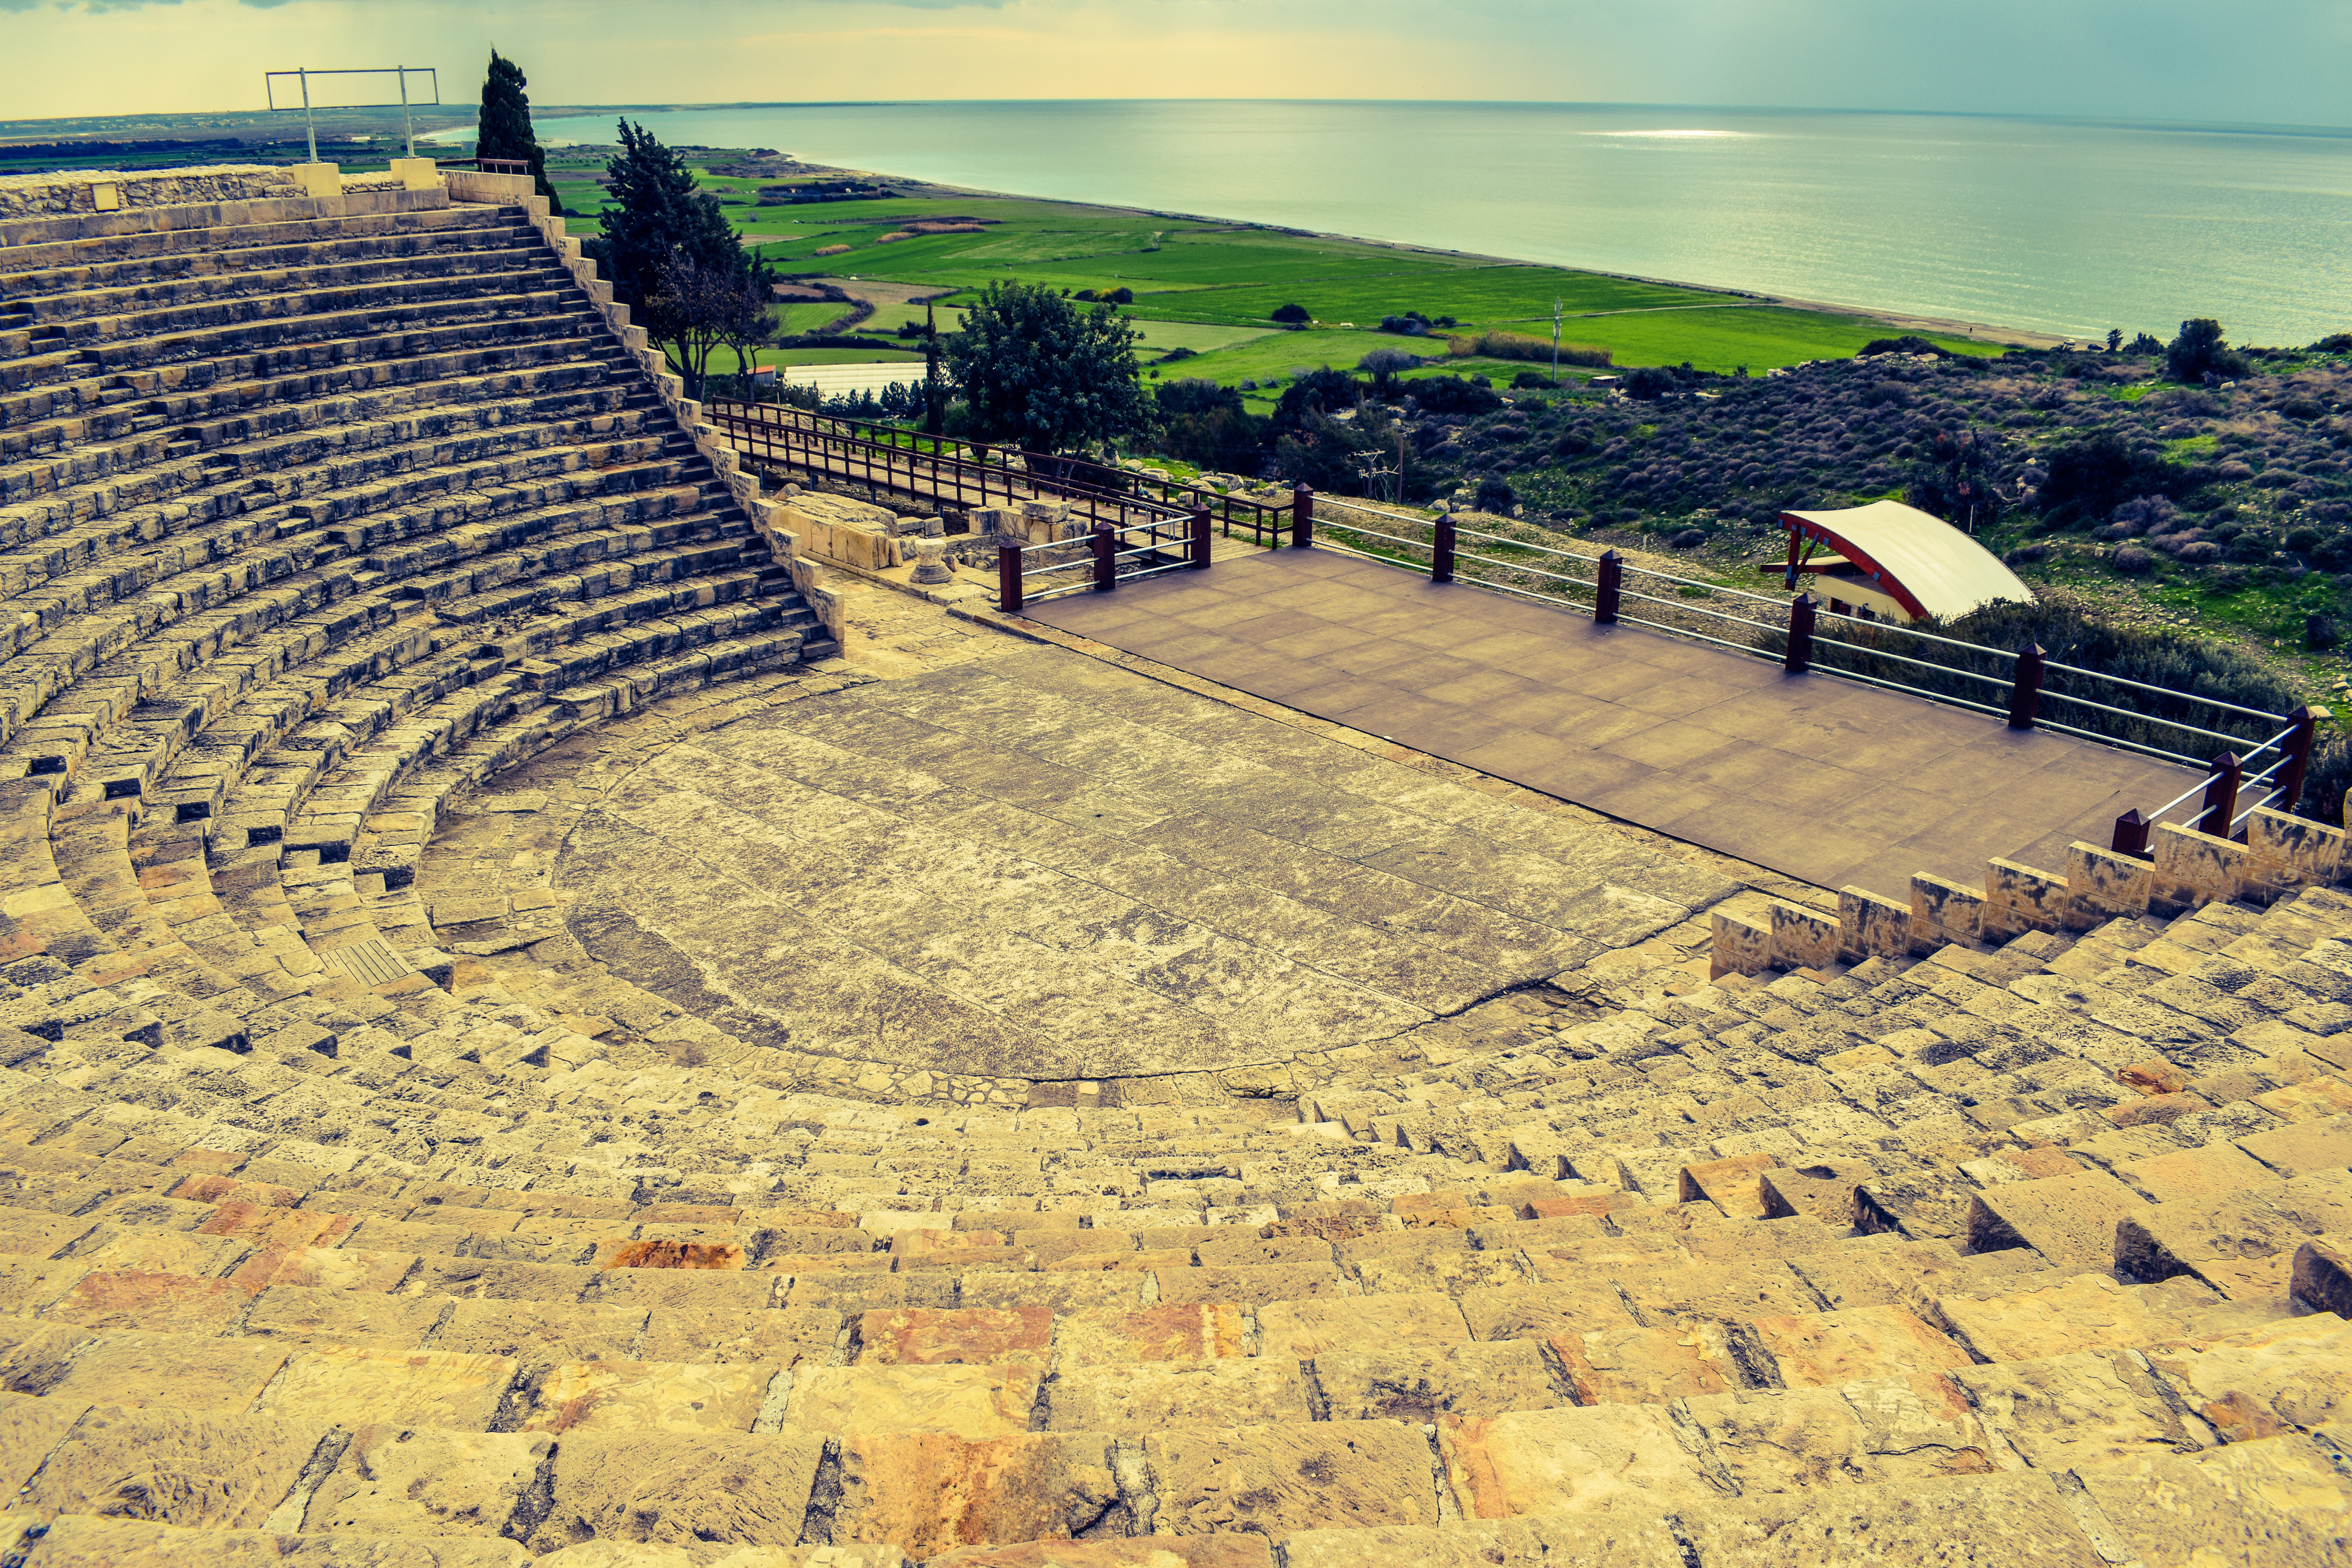
cyprus, kourion, ancient theatre, greco roman, site, ruins, archaeology, greek, roman, travel, history, architecture, archaeological, tourism, landmark, historical, mediterranean, heritage, monument, world heritage site, unesco